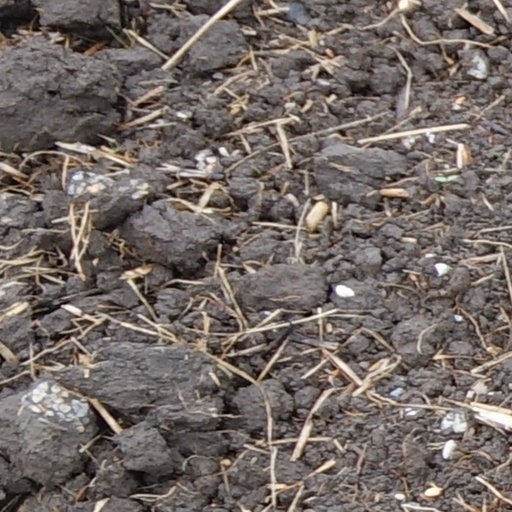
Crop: wheat